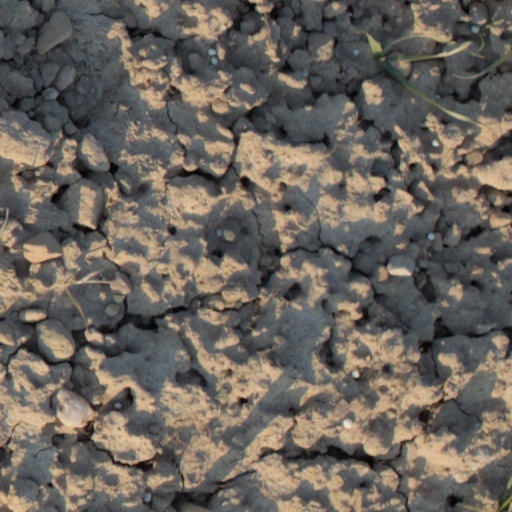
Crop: wheat